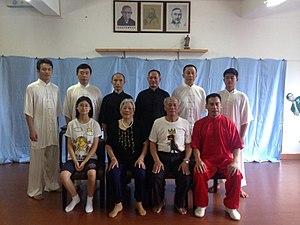
Maître LIANG Chao Qun lors q'une cérémonie de nomination de disciples. (un premier rang: maître Liang et sa famille
Liang Chaoqun est un maître chinois de Kung-fu traditionnel, né dans la province de Canton, à Zhanjiang.